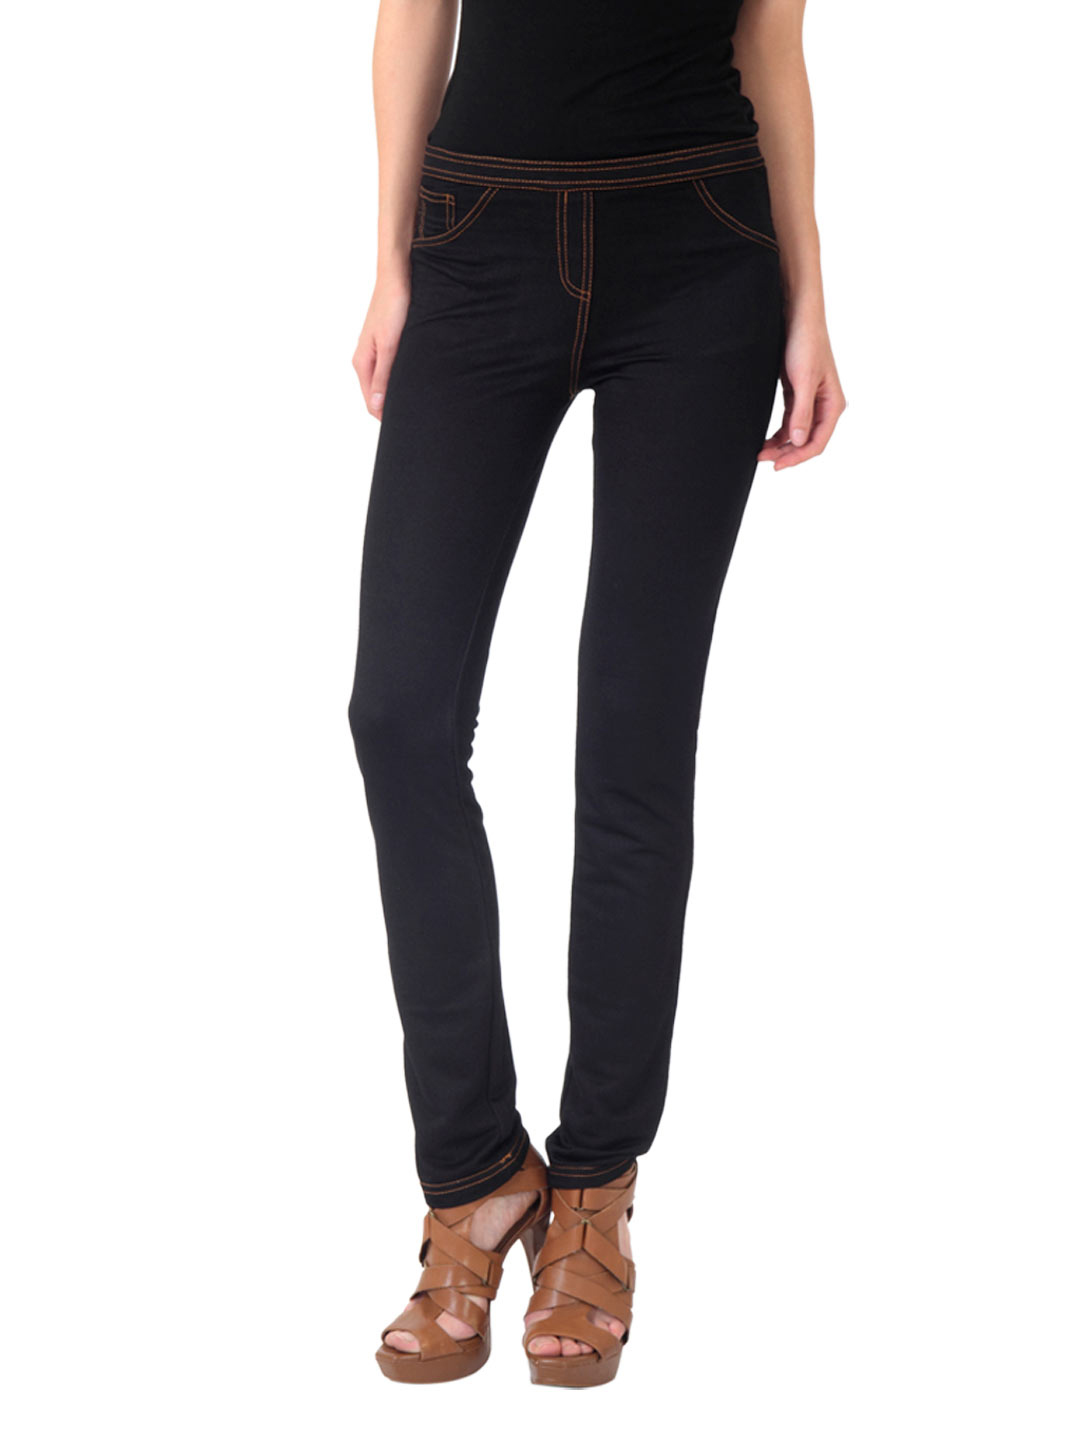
Jealous 21 Women Black Jeggings
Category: Apparel / Bottomwear / Jeggings
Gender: Women
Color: Black
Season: Summer 2012
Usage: Casual